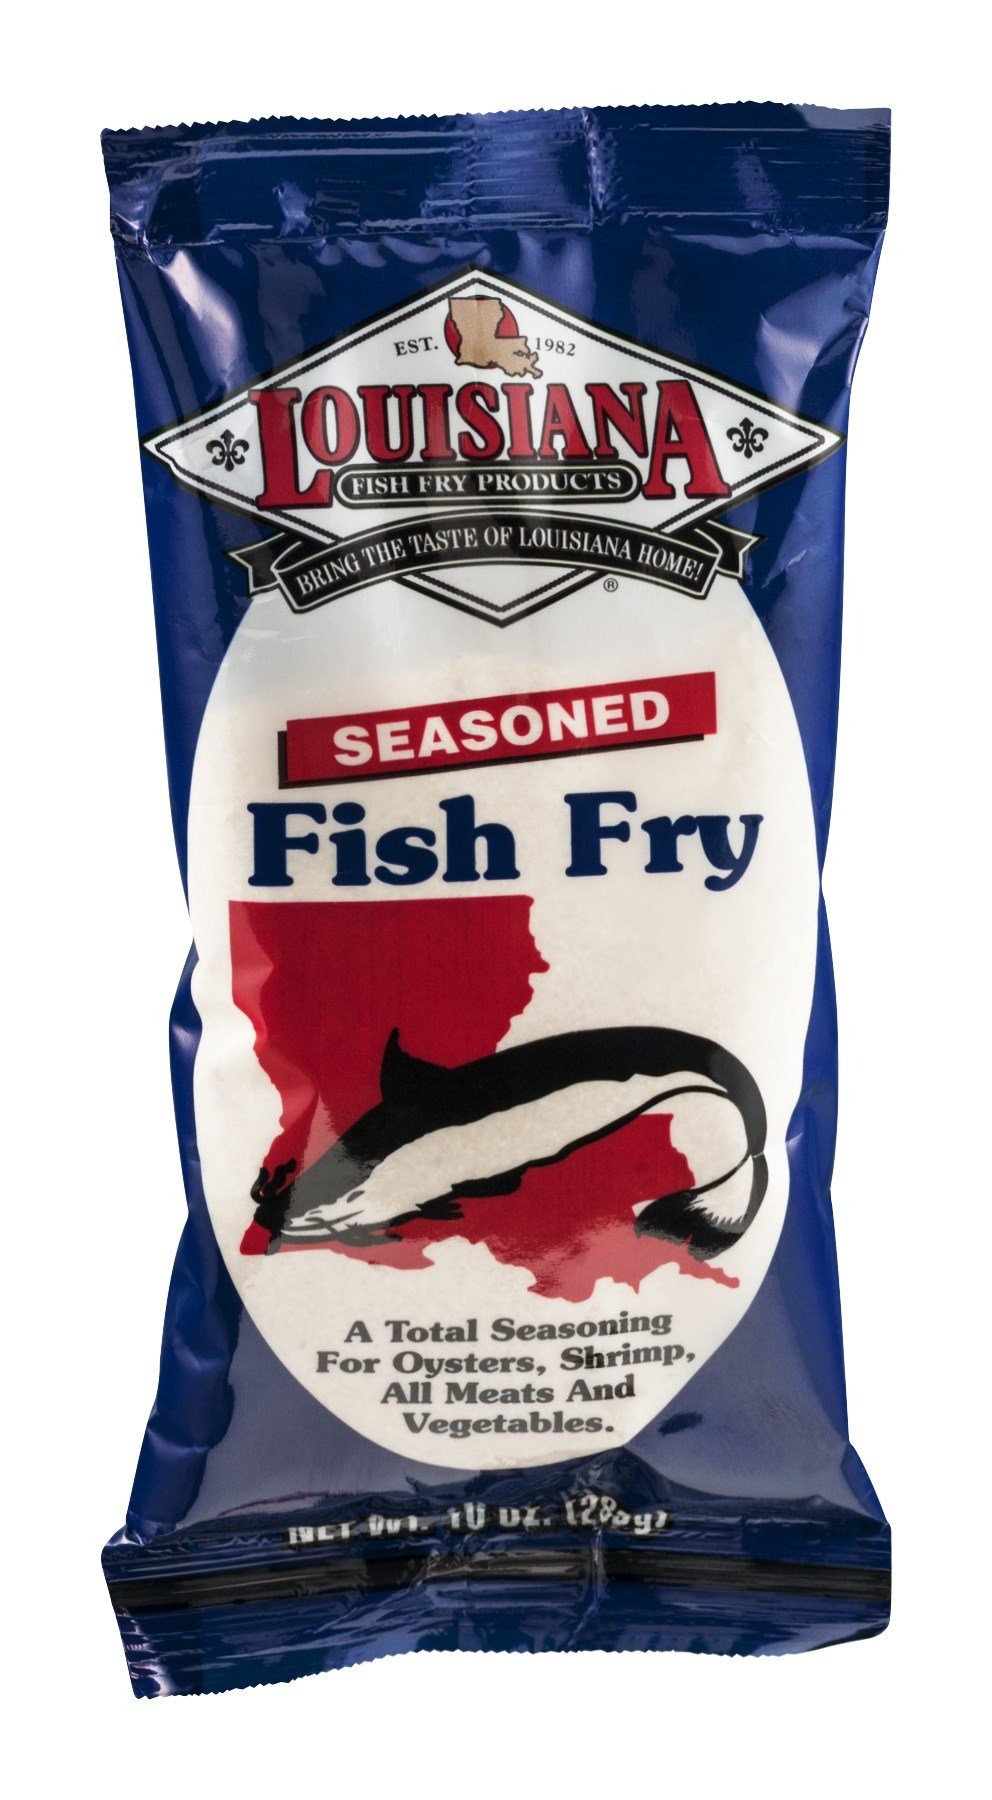
Item Name: LOUISIANA Seasoned Fish Fry, 10-Ounce (Pack of 12)
Value: 120.0
Unit: Ounce

Price: 26.02